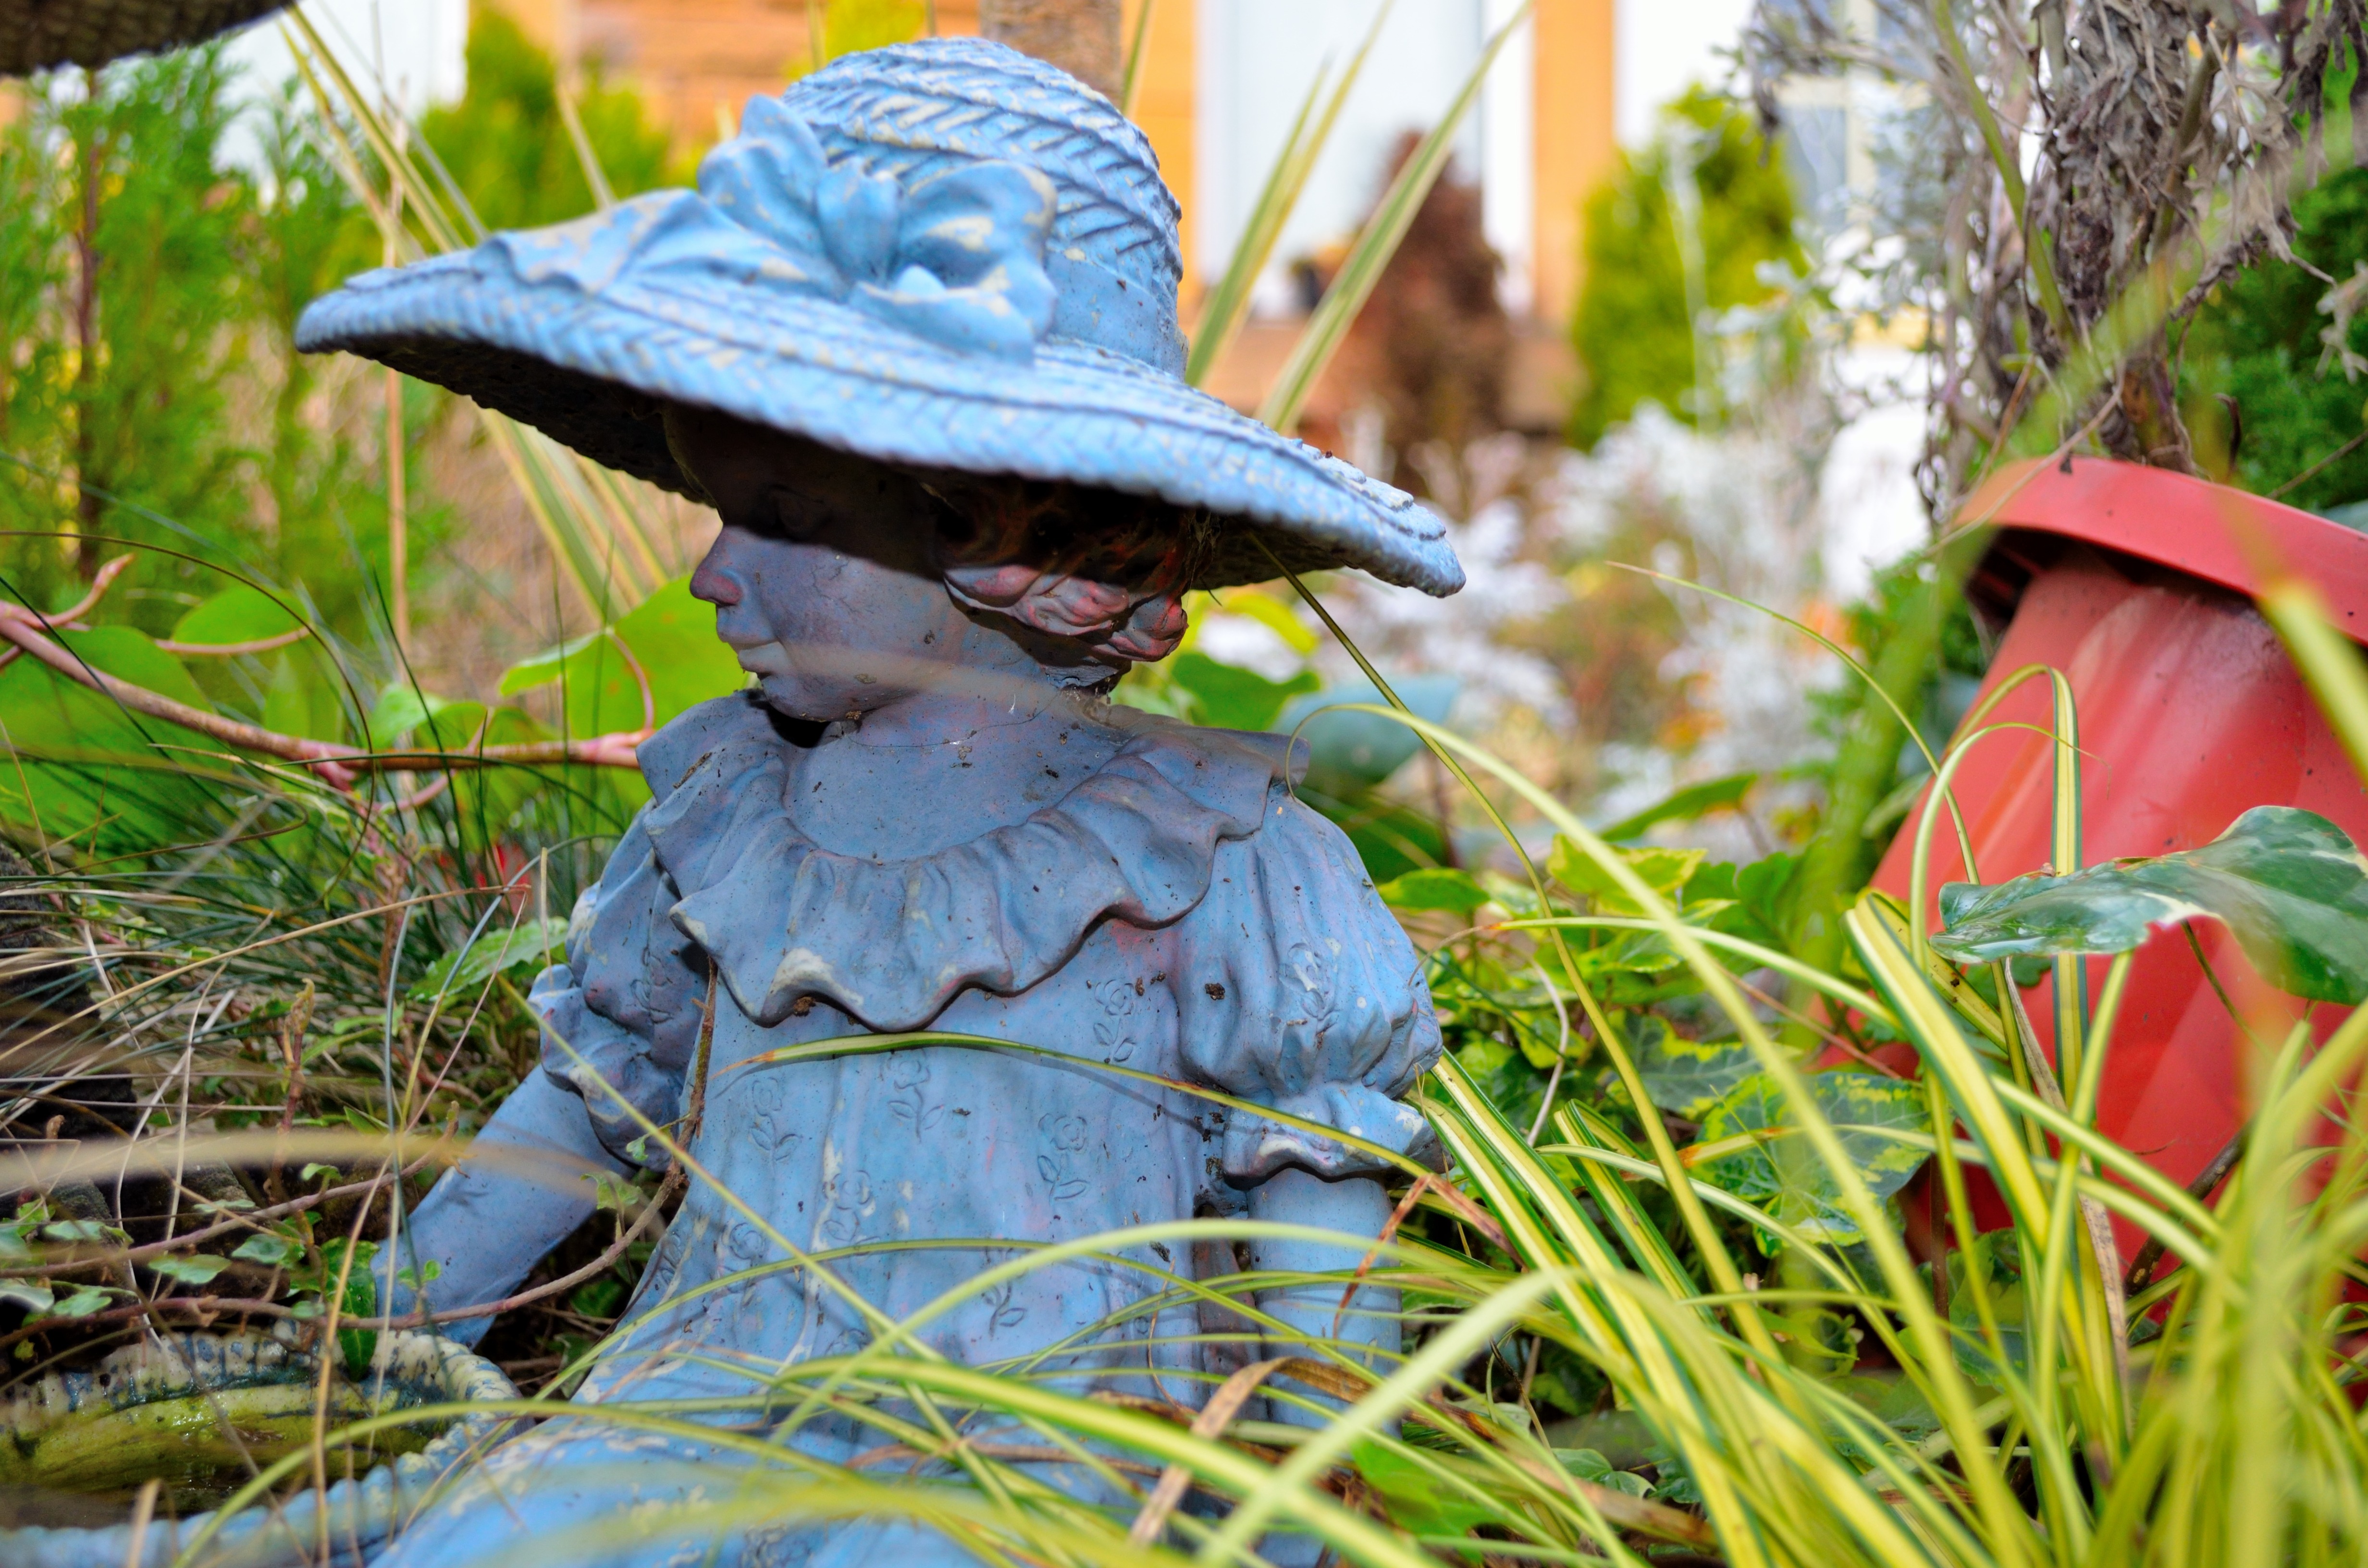
girl, lawn, leaf, flower, statue, jungle, macro, autumn, child, agriculture, garden, art, background, habitat, decorations, natural environment